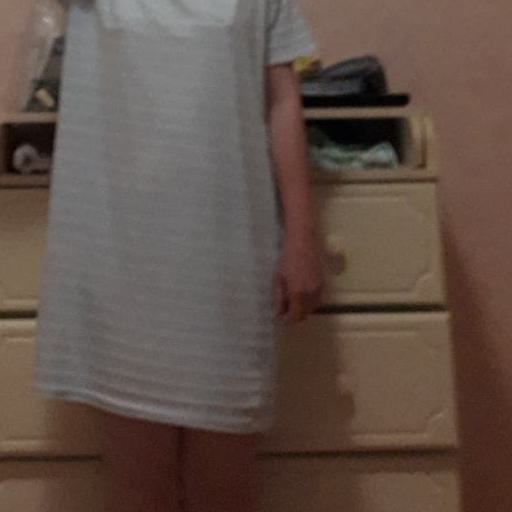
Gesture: no_gesture